Epithets of Zeus

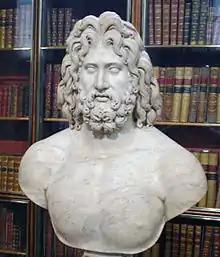
Roman marble colossal head of Zeus, 2nd century AD (British Museum)

Zeus played a dominant role, presiding over the Greek Olympian pantheon. He fathered many of the heroes and was featured in many of their local cults. Though the Homeric "cloud collector" was the god of the sky and thunder like his Near-Eastern counterparts, he was also the supreme cultural artifact; in some senses, he was the embodiment of Greek religious beliefs and the archetypal Greek deity. Homer in Iliad calls him “the father of gods and men” (πατὴρ ἀνδρῶν τε θεῶν τε)